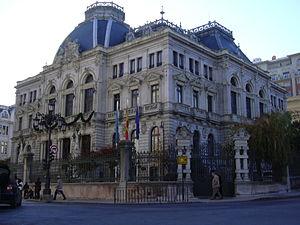
Oviedo ou Oviède est une ville du nord de l'Espagne fondée au VIIIᵉ siècle, capitale de la communauté autonome et de la province des Asturies. En 2018, la ville compte 220 020 habitants. D'aventureux habitants d'Oviedo ont baptisé du même nom trois villes américaines au Paraguay, en République dominicaine et aux États-Unis d'Amérique. Sa devise est « La muy noble, muy leal, benemérita, invicta, heroica y buena ciudad de Oviedo ».